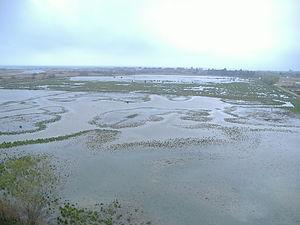
Le golfe de Roses ou golfe de Rosas est une baie située en mer Méditerranée, la plus au nord de la côte catalane.
Cet article recense les zones humides de l'Espagne concernées par la convention de Ramsar.